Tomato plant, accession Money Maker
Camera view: vertical (180 deg); turntable rotation: 180 degrees
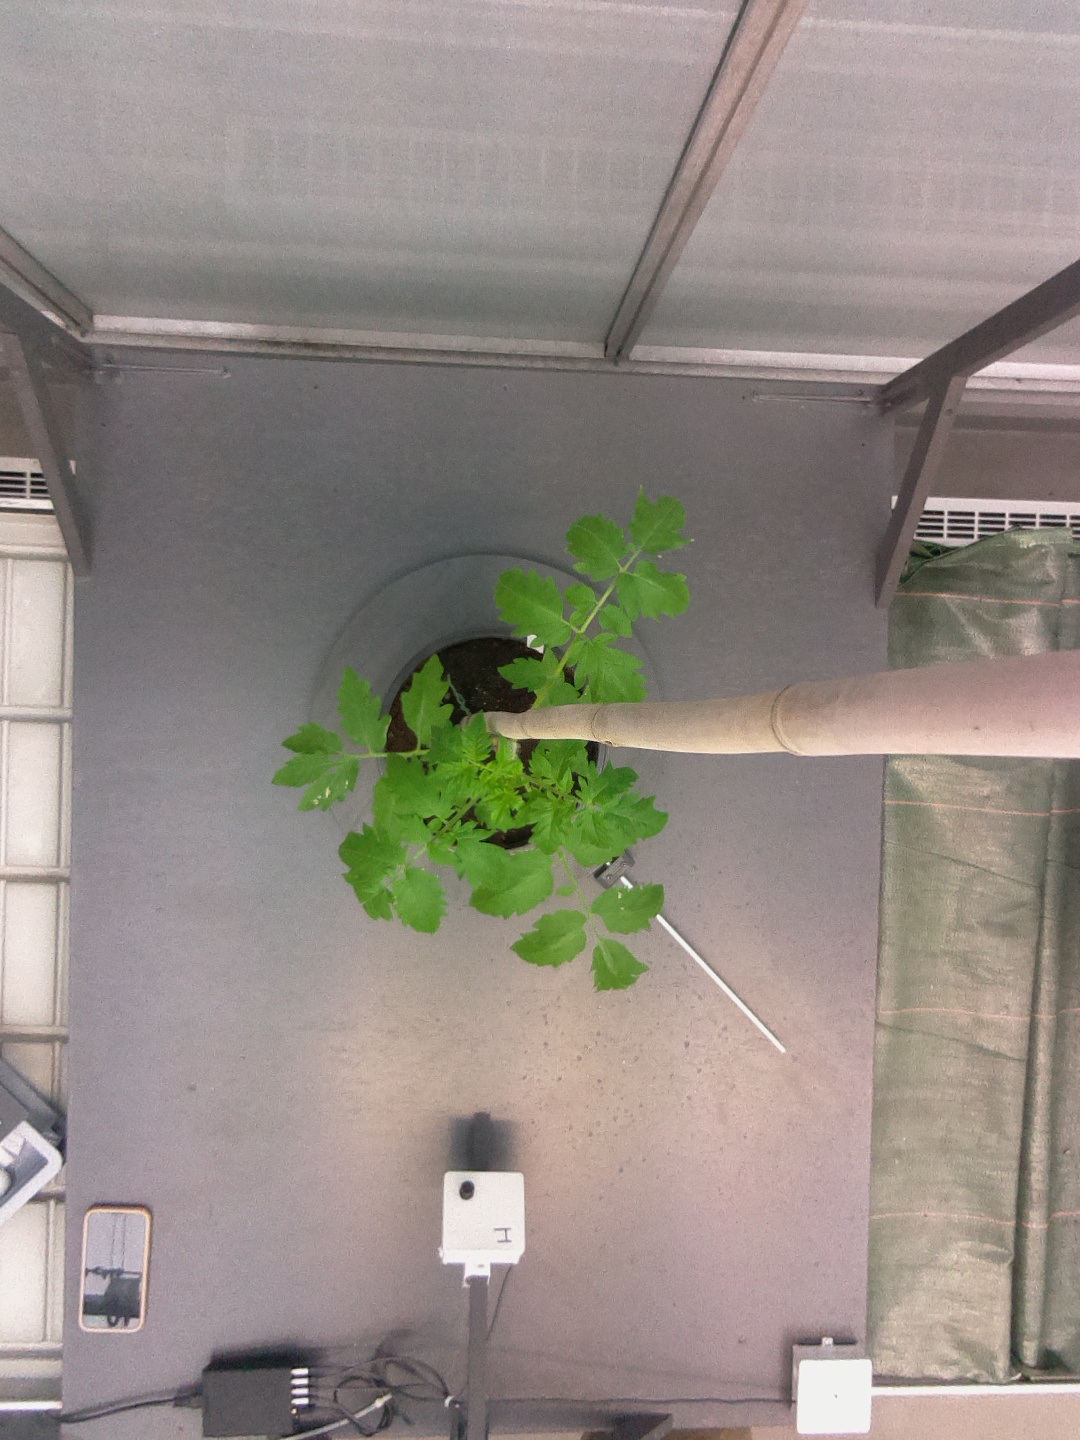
BBCH growth stage 13: 6 of true leaves visible